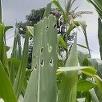
Crop: Maize
Condition: spodoptera-frugiperda-a